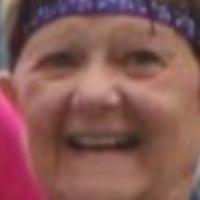
Age group: age 66-80